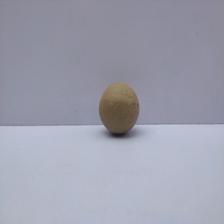
Size: Small